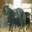
Label: cattle